The White Snake Enchantress (film)

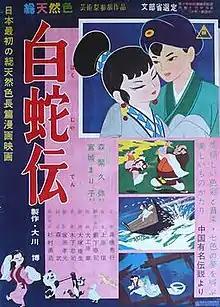
Theatrical poster

is a Japanese animated fantasy film. It is the first color anime feature film and Toei Animation's first theatrical feature film, released in 1958. It was one of the first three anime films to be released in America, under the title Panda and the Magic Serpent, premiering in 1961, the month after "Magic Boy". It is an adaptation of the Chinese tale Legend of the White Snake and is also known variously as "The Great White Snake" and "The Tale of the White Serpent". In April 2019, a restored version of the film was selected to be shown in the Cannes Classics section at the 2019 Cannes Film Festival.